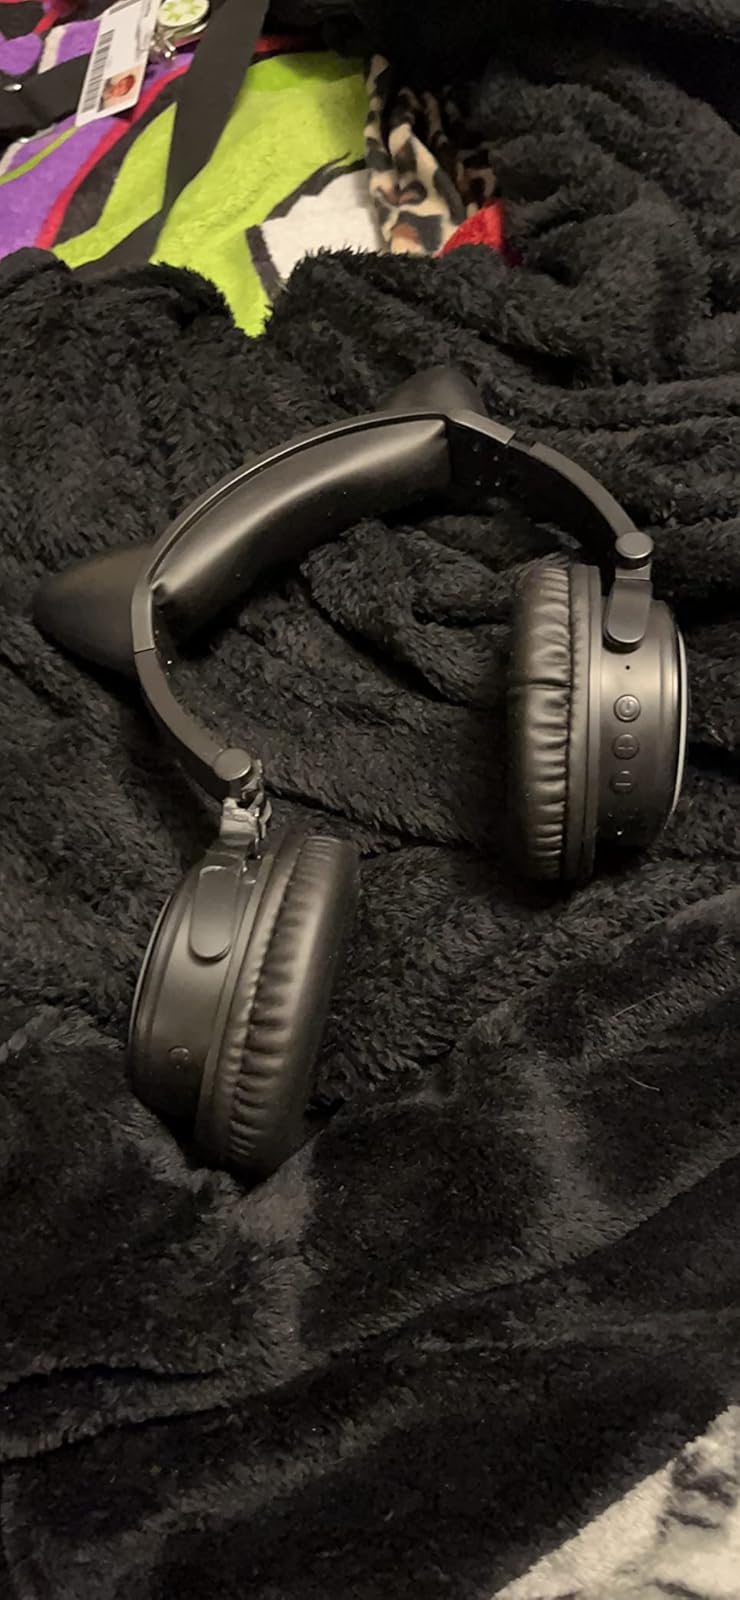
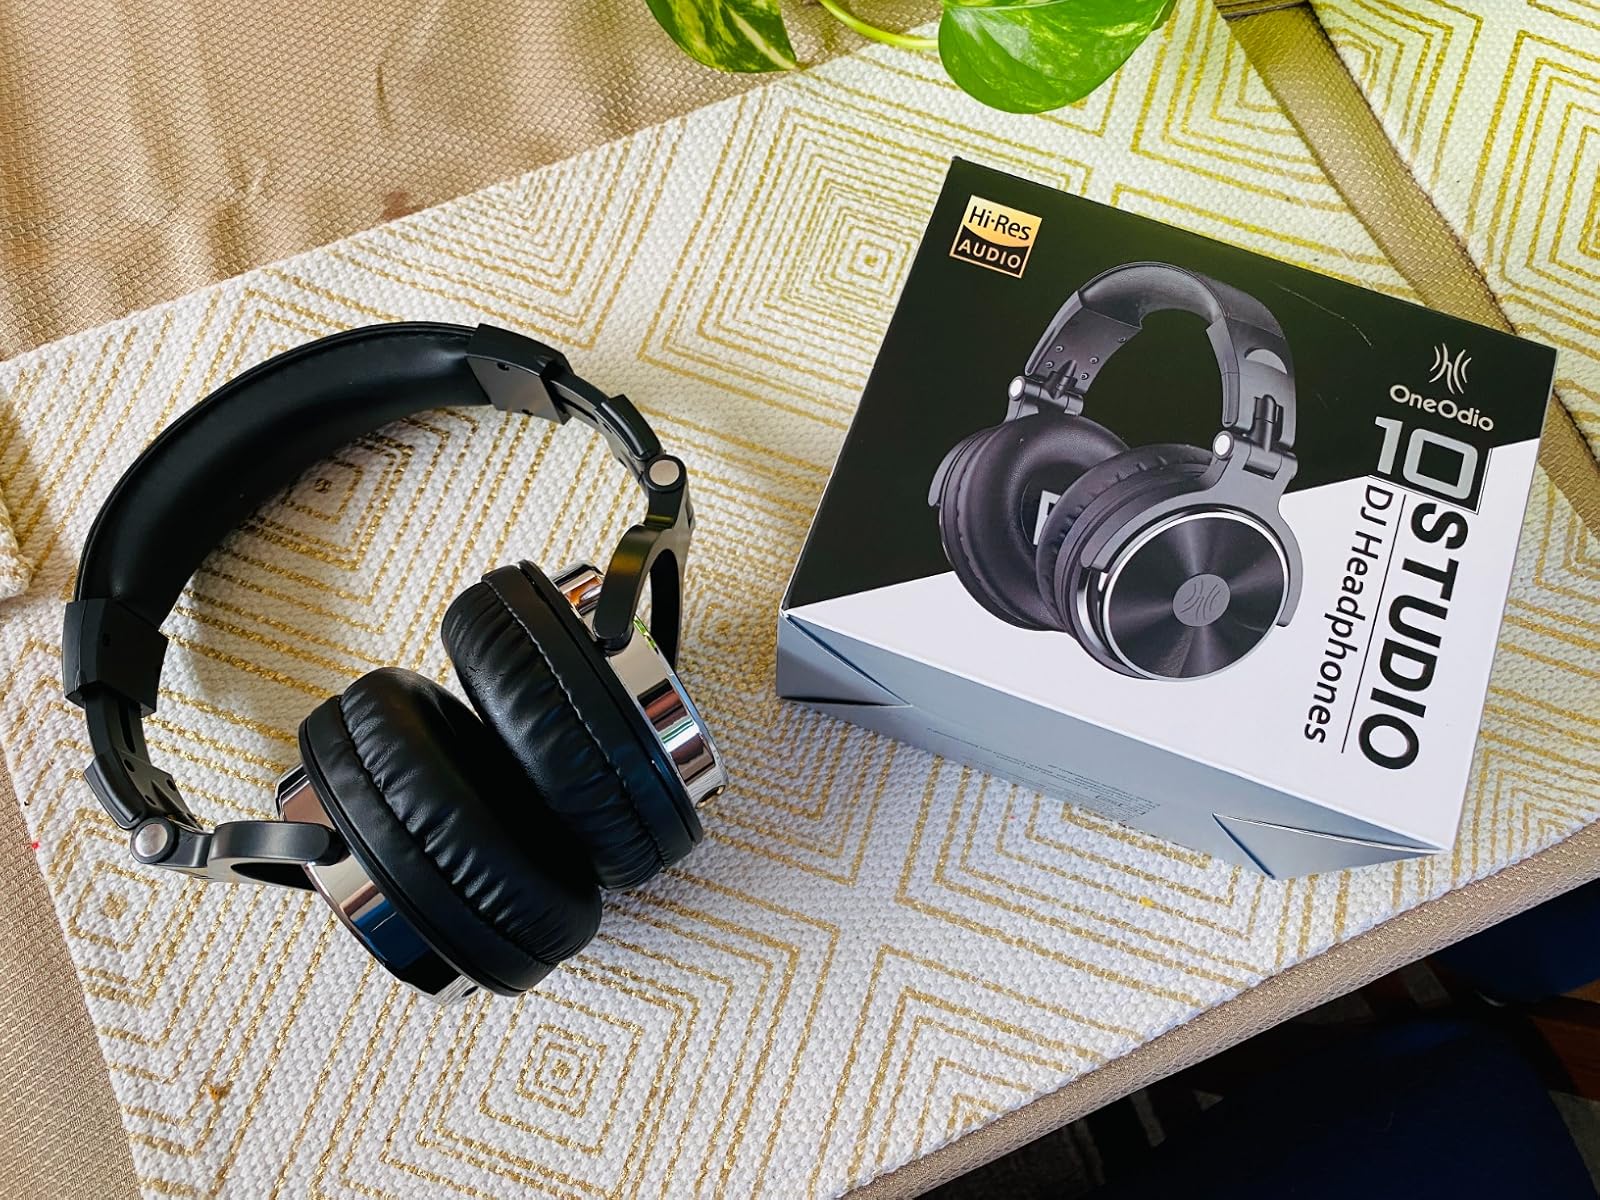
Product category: headphones
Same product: no